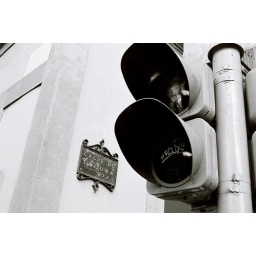
Taken on the streets of Mexico City. Note the street sign in the background: Calle de Tacuba. Tacuba Street.